Mustafa Kemal Atatürk

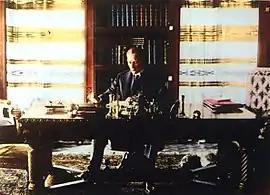
Mustafa Kemal at the library of the Çankaya Presidential Residence in Ankara, on 16 July 1929

On 10 August 1920, the Ottoman Grand Vizier Damat Ferid Pasha signed the Treaty of Sèvres, finalizing plans for the partitioning of the Ottoman Empire, including the regions that Turkish nationals viewed as their heartland. Mustafa Kemal insisted on the country's complete independence and the safeguarding of interests of the Turkish majority on "Turkish soil". He persuaded the GNA to gather a National Army. The GNA army faced the Caliphate army propped up by the Allied occupation forces and had the immediate task of fighting the Armenian forces in the Eastern Front and the Greek forces advancing eastward from Smyrna (today known as İzmir) that they had occupied in May 1919, on the Western Front.